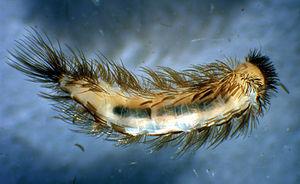
Les Polyxenida sont un ordre de myriapodes, de la classe des Diplopoda.
Les Myriapodes, communément appelés « mille-pattes » ou « millepattes », sont des animaux au corps allongé et segmenté, pourvus de nombreuses pattes, formant un sous-embranchement des arthropodes.